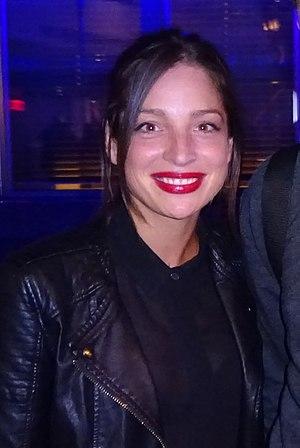
Anna Hopkins est une actrice canadienne née le 12 février 1987 à Montréal.